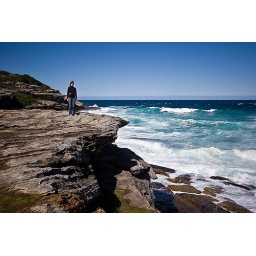
Natalie standing on rocks overlooking the Pacific near Bondi Beach